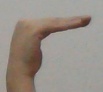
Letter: haa